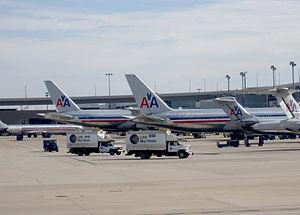
Flotte d'American Airlines à l'aéroport international de Dallas-Fort Worth en novembre 2009.
American Airlines est une compagnie aérienne américaine. Elle exploite des vols intérieurs et internationaux depuis ses nombreux hubs basés aux États-Unis. En 2018, c'est la plus grande compagnie aérienne au monde. Elle dessert, avec sa filiale régionale American Eagle plus de 350 destinations dans plus de 50 pays et territoires avec plus de 6700 vols quotidiens. Elle est contrôlée par AMR Corporation dont le siège social se trouve à Fort Worth, aux États-Unis dans l'état du Texas. En 2019, elle est au 68e rang du Fortune 500. American Airlines est membre fondateur de l'alliance Oneworld. En 2013, celle-ci a fusionné avec la compagnie US Airways afin de former la plus grande compagnie aérienne au monde.
L'aéroport international de Dallas-Fort Worth se situe à mi-chemin entre les villes de Dallas et Fort Worth au Texas aux États-Unis. Il s'étend sur les comtés de Dallas et Tarrant. Il s'étend sur les villes de Dallas, Irving, Euless, Grapevine et Coppell .C'est le huitième aéroport mondial en termes de trafic de passagers, avec plus de 56,9 millions qui y ont transité en 2010 et le quatrième aéroport au monde en termes de mouvements d'avions, avec 652 261 atterrissages et décollages. Avec 73,15 km², l'aéroport international de Dallas-Fort Worth est le plus grand en superficie du Texas, le deuxième des États-Unis après Denver et le troisième au monde. Il est le neuvième aéroport pour les vols internationaux aux États-Unis et deuxième au Texas après Houston. Il égale l'aéroport international O'Hare de Chicago pour le nombre de pistes avec sept, mais il est l'aéroport avec le plus grand nombre de pistes parallèles au monde.